John Marshall Harlan II

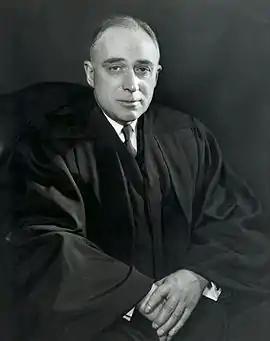

John Marshall Harlan (May 20, 1899 – December 29, 1971) was an American lawyer and jurist who served as an associate justice of the U.S. Supreme Court from 1955 to 1971. Harlan is usually called John Marshall Harlan II to distinguish him from his grandfather, John Marshall Harlan, who served on the U.S. Supreme Court from 1877 to 1911.